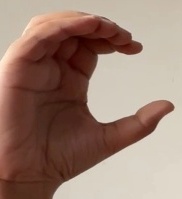
ASL sign: C